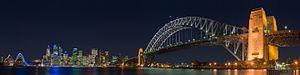
Le Harbour Bridge vu depuis Kirribilli, une commune de la banlieue de Sidney sur la rive nord. 中文: 从克里比利北岸拍摄的悉尼港大桥。
Le Harbour Bridge, ou pont de Sydney, est un pont en arc métallique situé dans la ville de Sydney, en Australie. Il est le principal point de traversée de la baie de Sydney, permettant le passage des trains, automobiles et piétons entre le quartier des affaires et la rive nord de la baie. La vue du pont et de l’opéra, tout proche, est emblématique de la ville et de l’Australie entière.
La Nouvelle-Galles du Sud, aussi connu sous le sigle NSW, est le plus peuplé des États australiens. Sa capitale est Sydney, ville la plus peuplée du pays. Elle est située dans le sud-est de l'île principale et partage ses frontières avec le Queensland au nord, avec l'Australie-Méridionale à l'ouest et avec le Victoria au sud. Elle est bordée par la mer de Tasman à l'est. La Nouvelle-Galles du Sud encercle le Territoire de la capitale australienne, où se trouve Canberra, la capitale de l'Australie.
Sydney est la ville la plus peuplée d'Australie et du continent océanien, ainsi que la capitale de l'État de Nouvelle-Galles du Sud. Elle est située dans le Sud-Est du pays, sur les rives de la mer de Tasman. Avec une aire urbaine comprenant, en 2016, une population de 5,25 millions d'habitants sur près de 12 300 km², Sydney se place devant Melbourne et Brisbane pour ce qui est du nombre d'habitants. Ses habitants s'appellent les Sydneyites ou Sydneysiders en anglais et les Sydnéens en français.